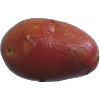
Label: Potato Red Washed 1